The Berenstain Bears (1985 TV series)

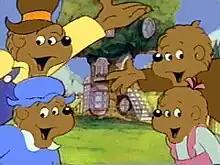
The main shot from the opening, showing all four main characters.

The Berenstain Bears Show (also known as "The Berenstain Bears") is an animated children's television series based on the children's book series of the same name by Stan and Jan Berenstain, produced by Southern Star/Hanna-Barbera Australia. It aired in the United States from September 14, 1985, to December 6, 1986 on CBS with 26 half-hour episodes (or 52 11-minute shorts) produced. Reruns of the show would continue to air on the network until September 5, 1987. Each show consisted of two episodes, the first being an adaptation of one of the books, the second being an original story.